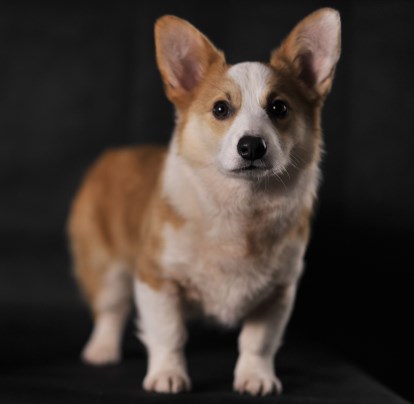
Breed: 2909-n000116-Cardigan